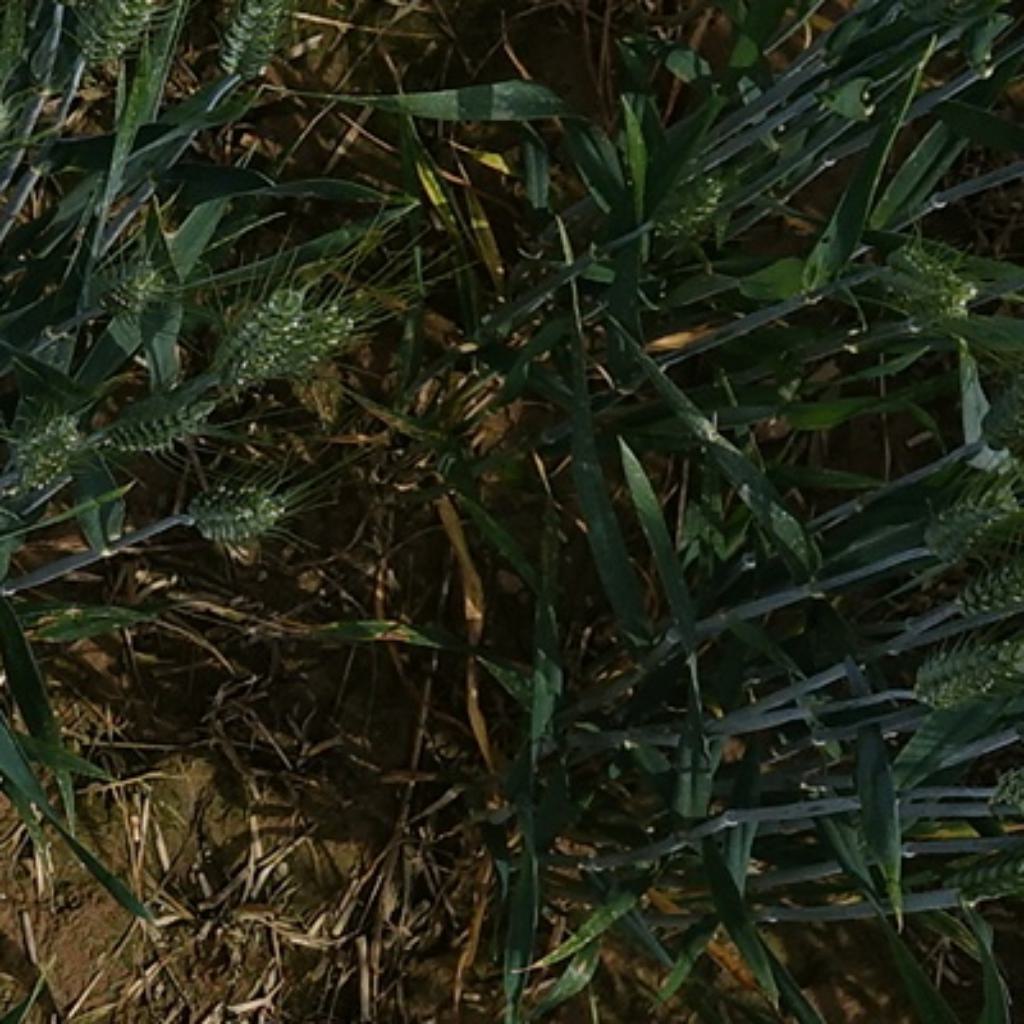
Country: France
Location: VLB
Wheat development stage: Filling